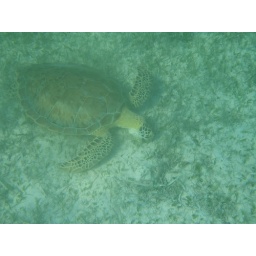
Juvenile green turtle (Chelonia Mydas) feeding on the sea grass in Akumal Bay